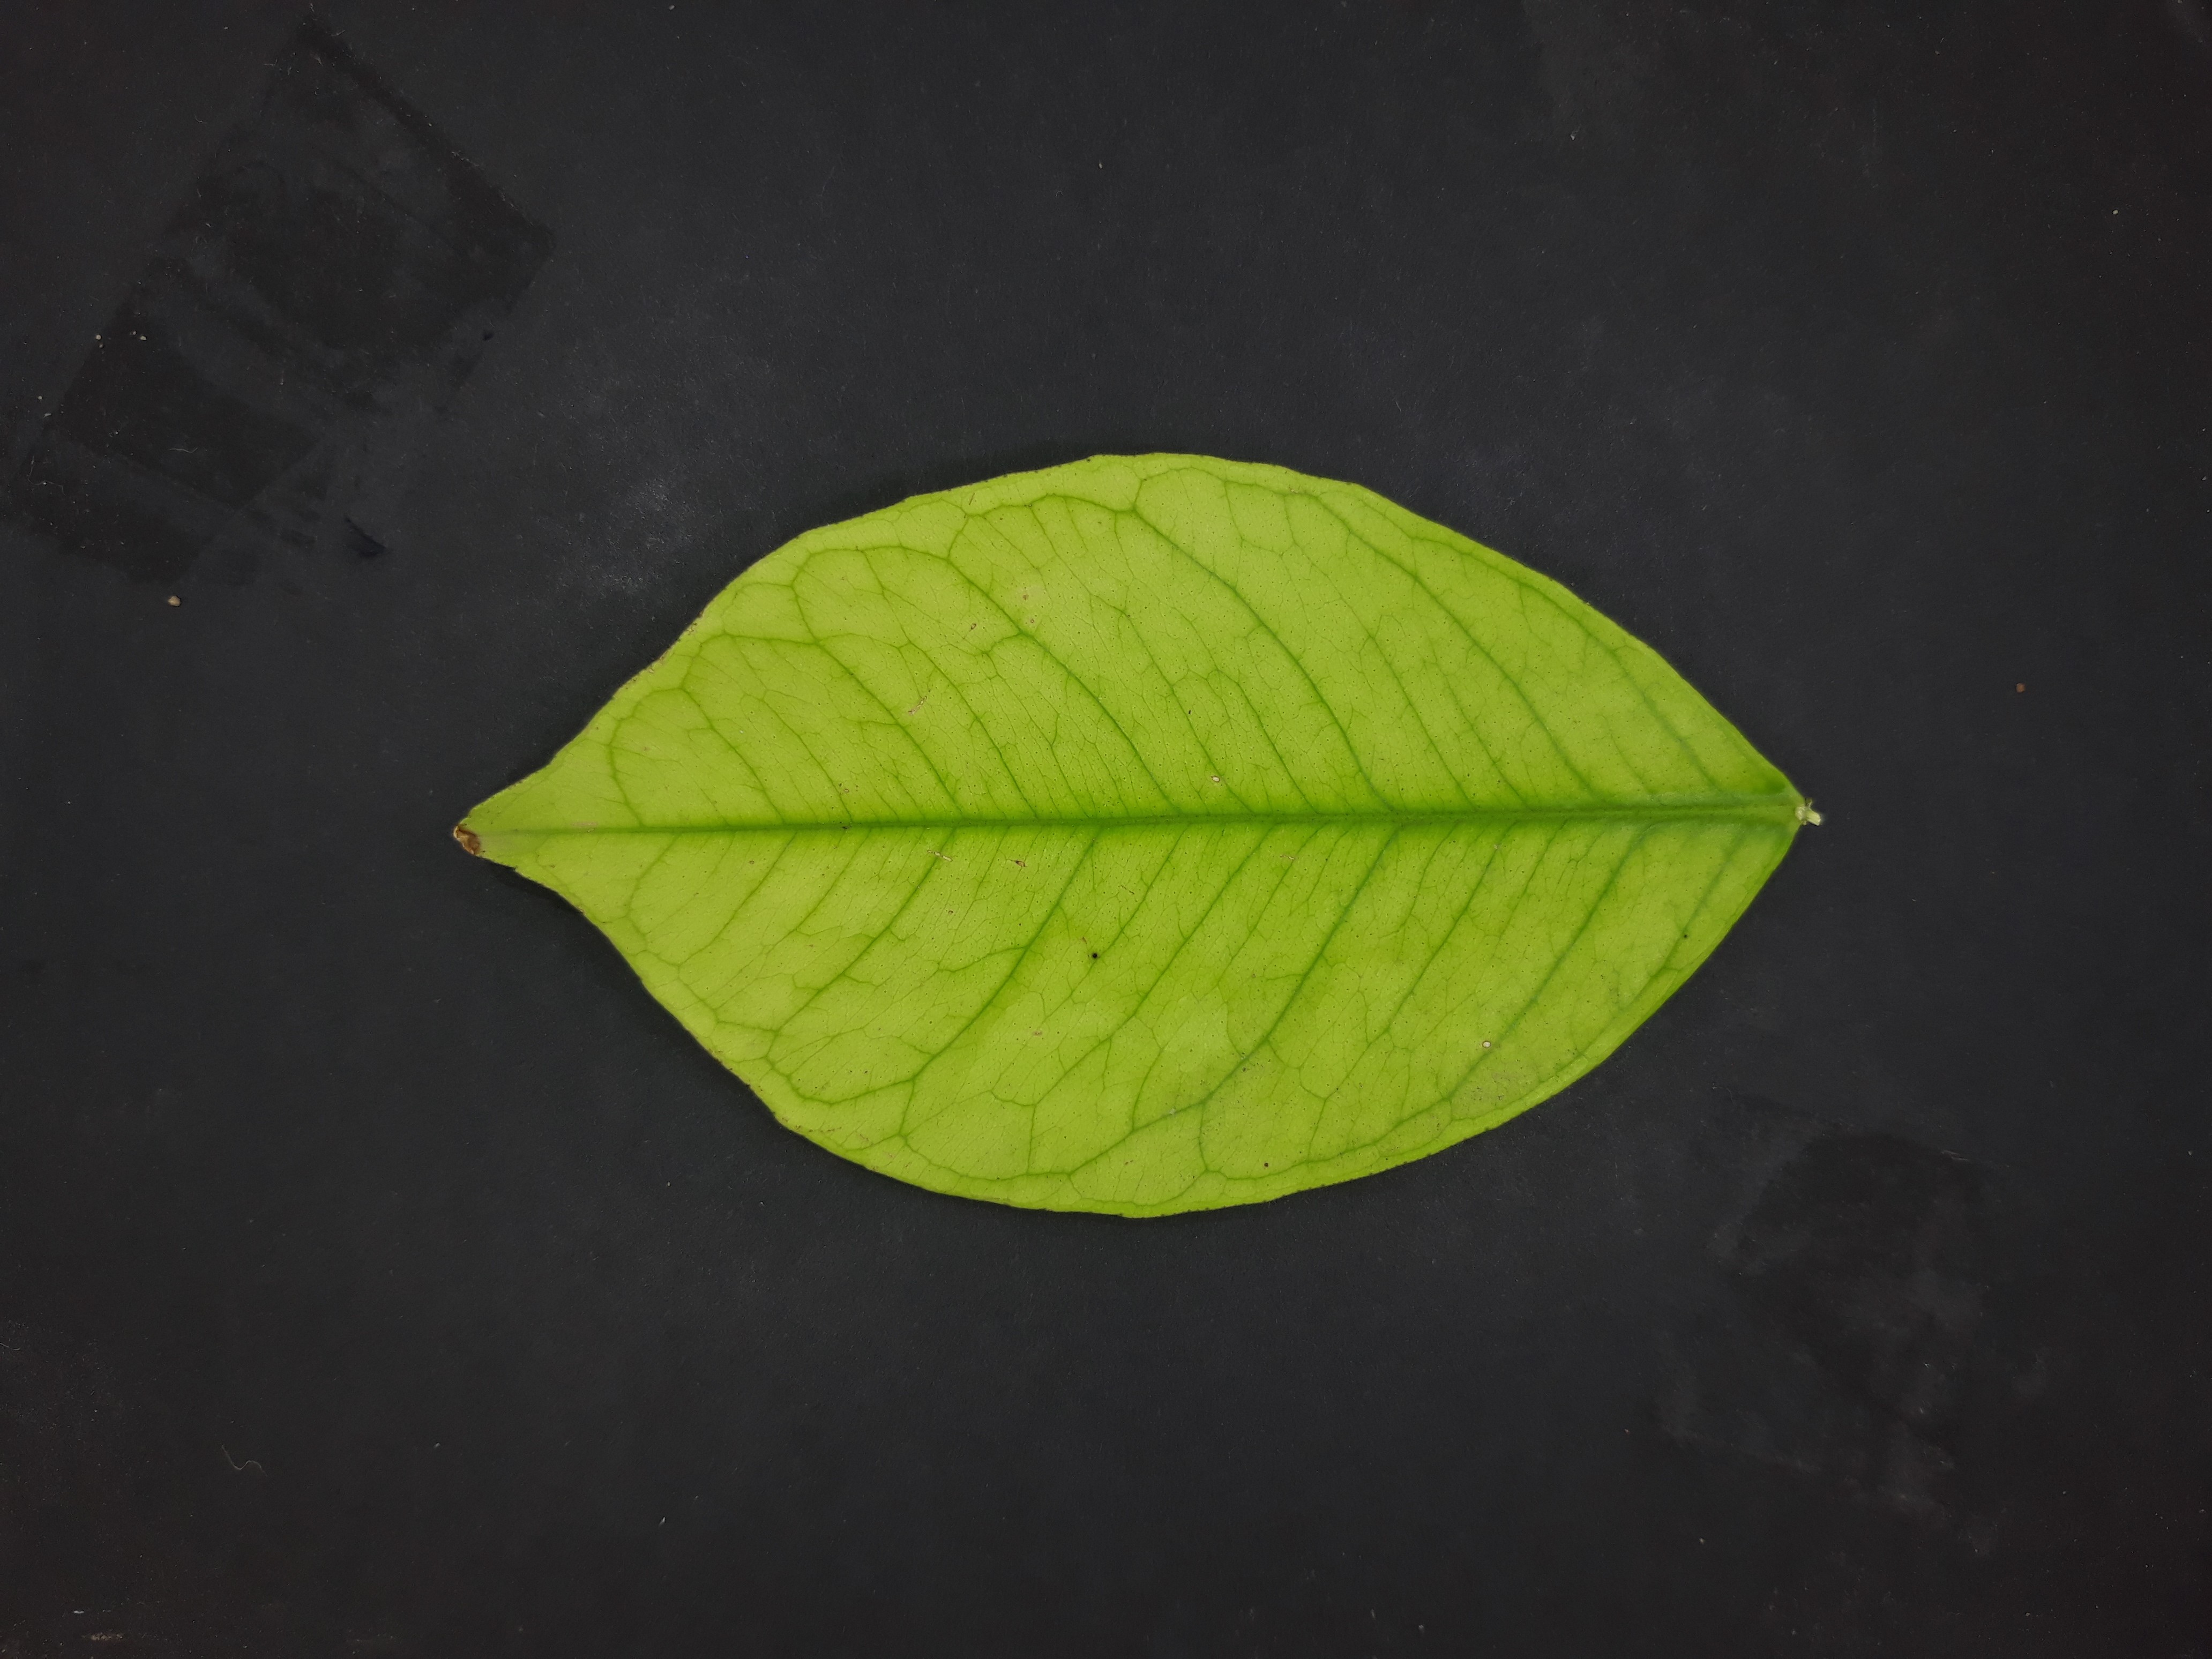
Label: Iron deficiency (Fe)